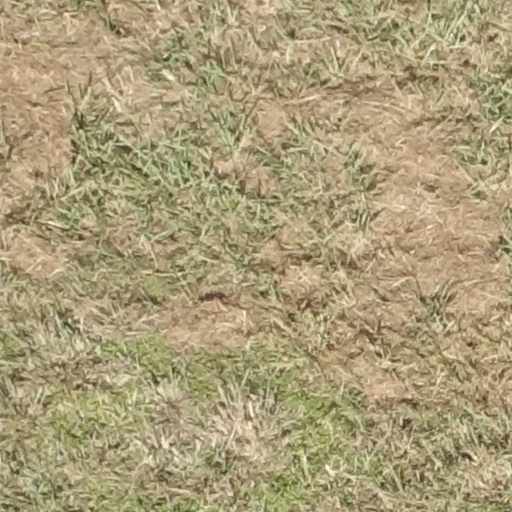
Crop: sorghum